Château du duc d'Épernon

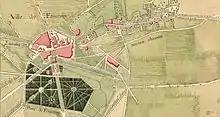
The city of Fontenay and the château du duc d'Épernon around 1750

On 25 February 1755, the Duke of Ayen, eldest son of Marshal Louis de Noailles, became the owner of the château of Fontenay and the Château de la Grange-Bléneau by his marriage to Henriette Anne Louise d'Aguesseau, daughter of Jean-Baptiste Paulin d'Aguesseau.